Director of Public Transport

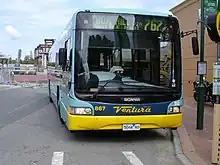
Buses in Melbourne and regional areas were operated by private providers under contract to the Director of Public Transport.

The most prominent responsibilities of the Director of Public Transport concerned the franchising or contracting of transport operators to provide train, tram and bus services in Melbourne and regional Victoria. Accordingly, the Director was responsible for procuring services through operators, and entering into and managing franchise contracts. The key contracts managed by the office were: